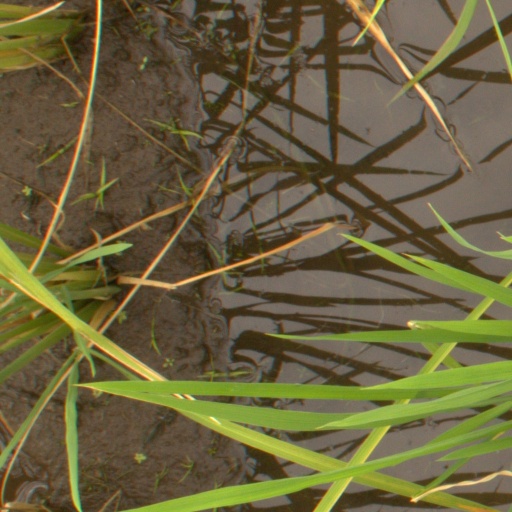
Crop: rice